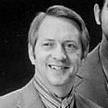
Age: 37